Buzza Tower

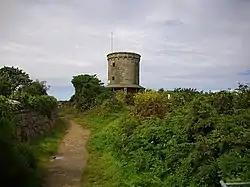

Buzza Tower is a Grade II listed structure on St Mary's, Isles of Scilly now used as a camera obscura.